1960 NCAA Men's Basketball All-Americans

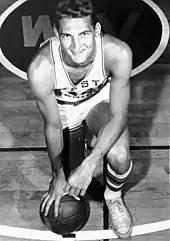
Members of the 1960 Consensus All-America first team. Clockwise from upper left: Imhoff, Lucas, West, Stith, Robertson.

The consensus 1960 College Basketball All-American team, as determined by aggregating the results of six major All-American teams. To earn "consensus" status, a player must win honors from a majority of the following teams: the Associated Press, the USBWA, The United Press International, the National Association of Basketball Coaches, the Newspaper Enterprise Association (NEA), and The Sporting News.